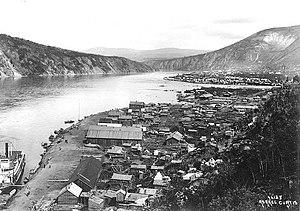
La ruée vers l'or du Klondike quelquefois appelée ruée vers l'or de l'Alaska et plus rarement ruée vers l'or du Yukon est une ruée vers l'or qui attira environ 100 000 prospecteurs dans la région du Klondike dans le territoire canadien du Yukon entre 1896 et 1899. De l'or y fut découvert le 16 août 1896 et lorsque les nouvelles arrivèrent à San Francisco l'année suivante, elles entraînèrent une ruée. Le trajet à travers le terrain difficile et le climat froid avec de lourdes charges se révéla trop dur pour de nombreux prospecteurs et entre 30 000 et 40 000 seulement arrivèrent sur place. Environ 4 000 trouvèrent de l'or. La ruée se termina en 1899 lorsque de l'or fut découvert à Nome en Alaska et de nombreux prospecteurs quittèrent le Klondike. La ruée a été immortalisée par des livres comme L'Appel de la forêt et des films tels que La Ruée vers l'or.